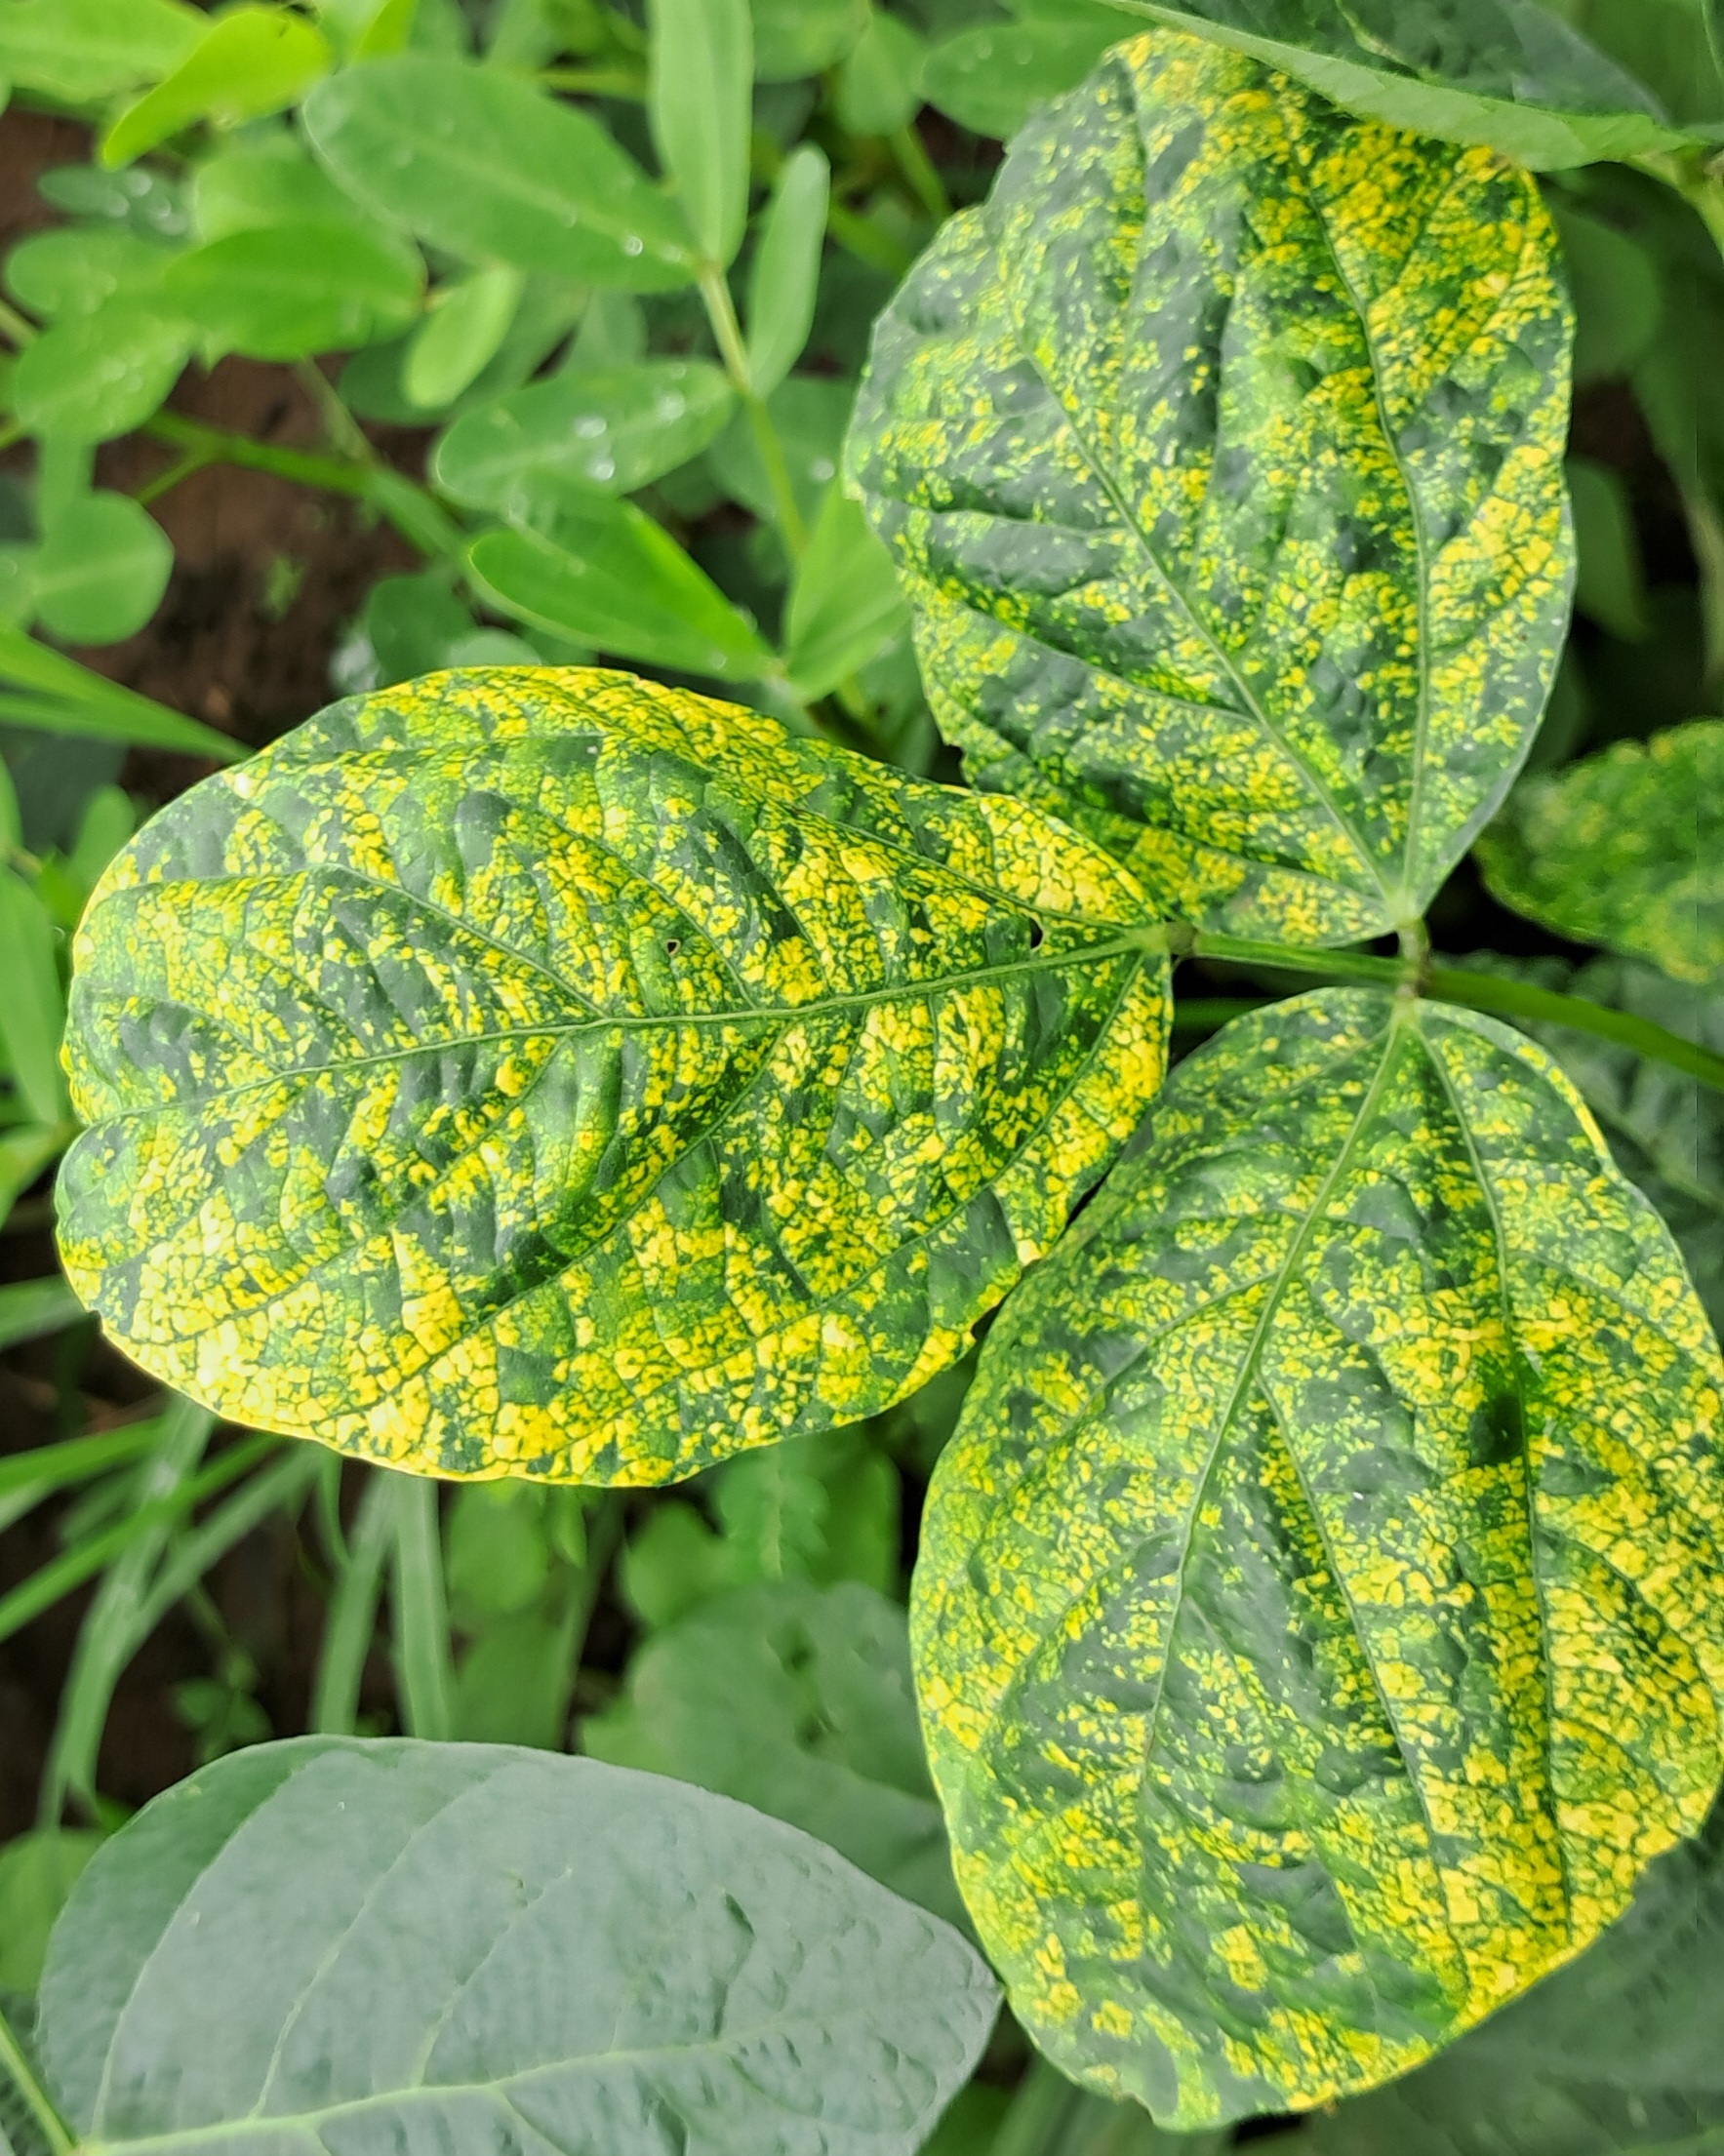
Label: Mosaic